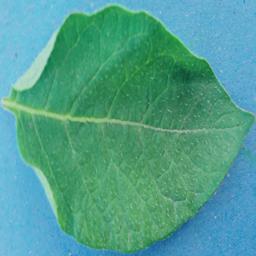
Label: Potato___Healthy